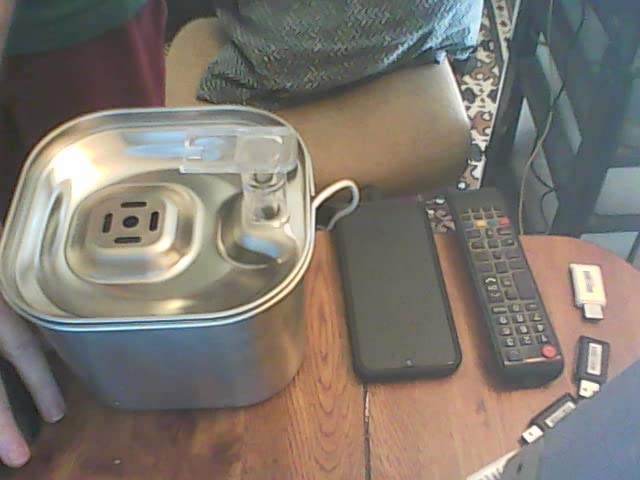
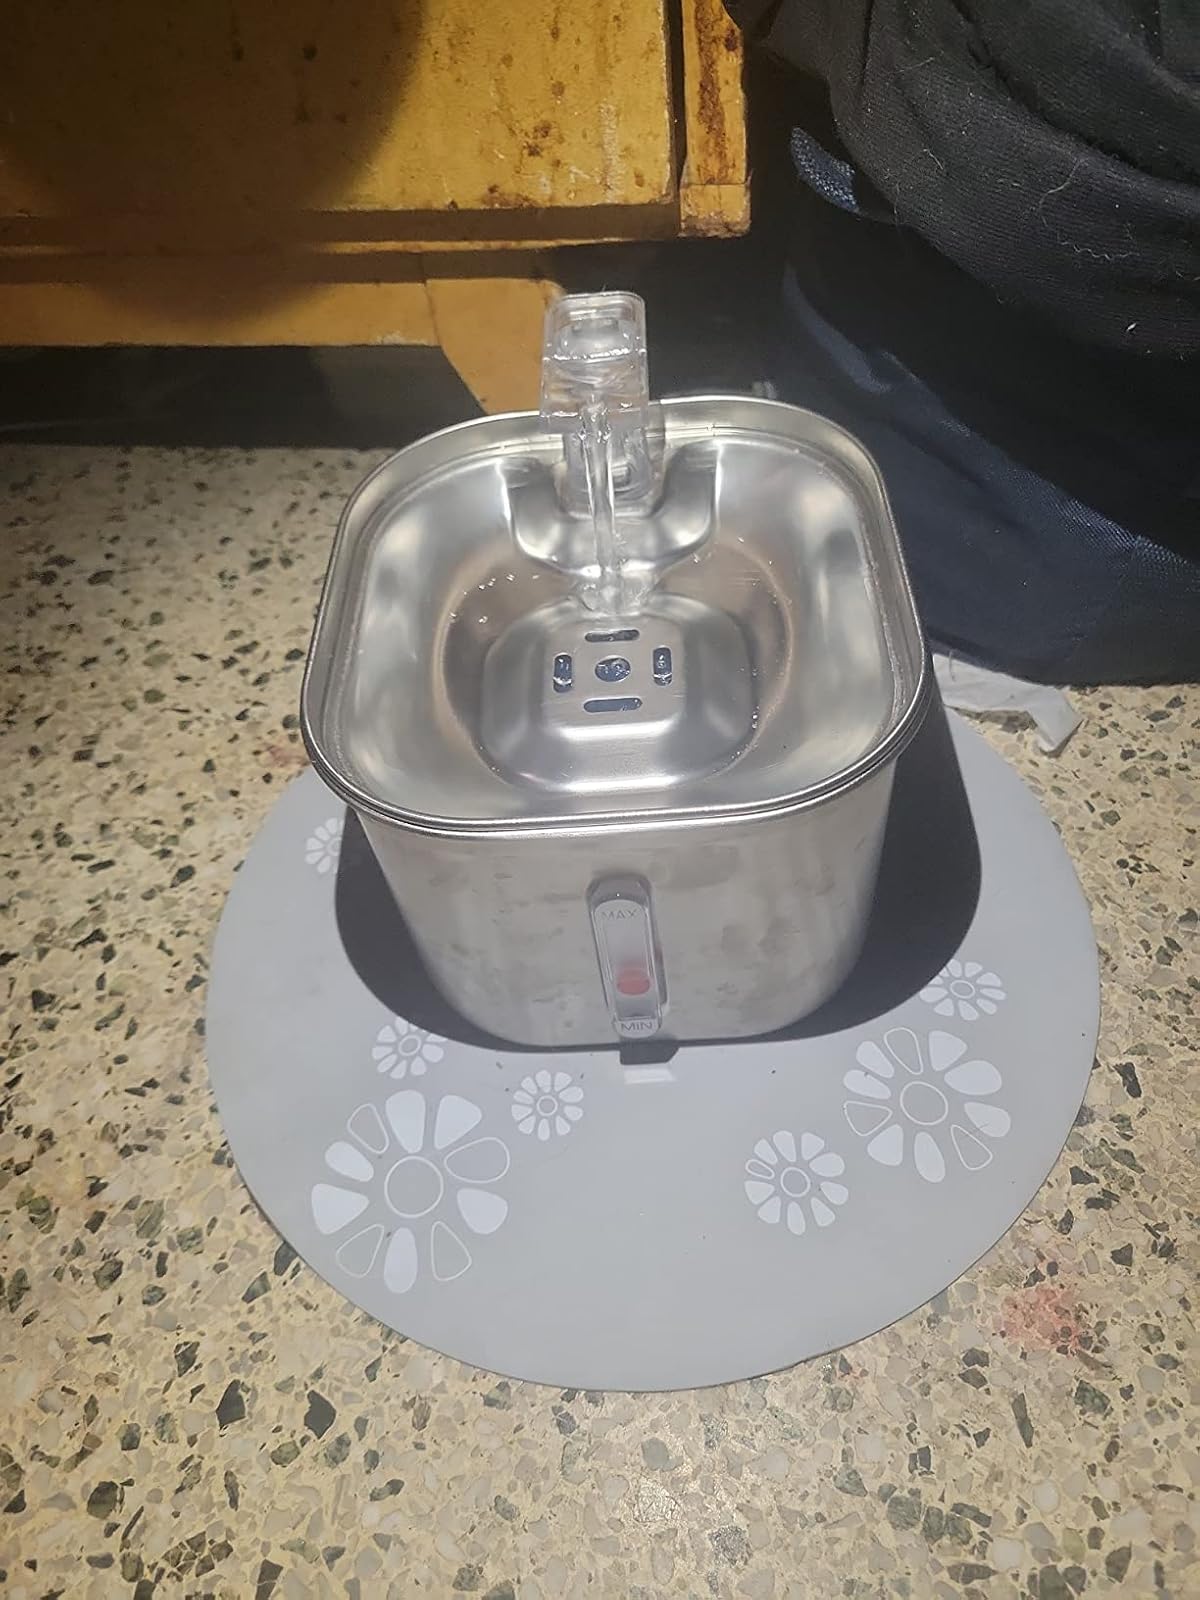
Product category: items_bowl
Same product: yes